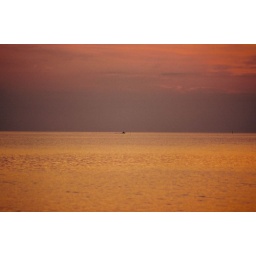
A Boat is overwelmed by a golden sky and golden Lake Ponchartrain